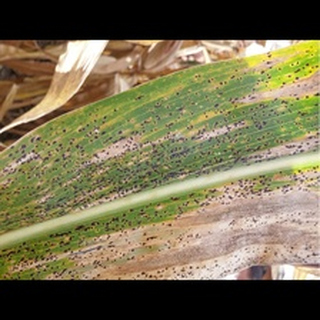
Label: corn_common_rust